Phaedra (Seneca)

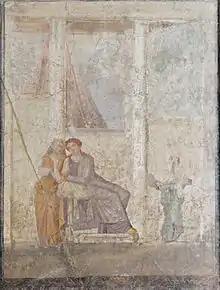
Phaedra hands to her nurse the letter accusing Hippolytus.

Phaedra appears, swoons and collapses. Hippolytus wakes her. When he asks why she is so miserable, she decides to confess her feelings. Phaedra subtly suggests that Hippolytus should take his father's place, as Theseus will likely never return from the underworld. Hippolytus agrees, offering to fill his father's shoes while awaiting his return. Phaedra then declares her love for Hippolytus. Aghast, he cries out that he is "guilty", for he has "stirred [his] stepmother to love". He then rails against what he perceives as Phaedra's terrible crime. He draws his sword to kill Phaedra, but upon realizing this is what she wants, he casts the weapon away and flees into the forest.